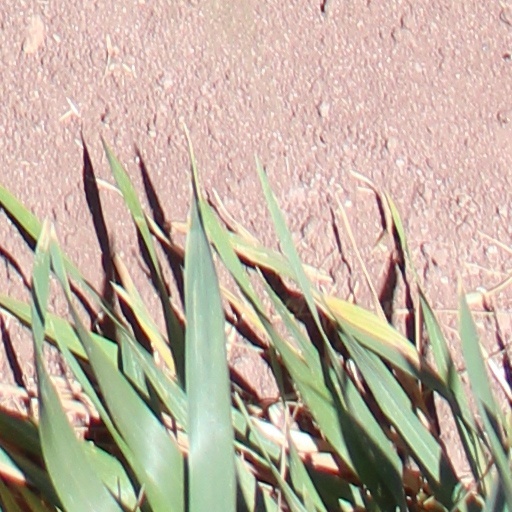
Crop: wheat